South Georgia pintail

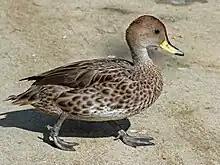

The duck is a distinctive small, mottled, predominantly brown pintail. It is smaller and stockier than the remaining mainland subspecies ("A. g. spinicauda"), with more uniform and darker plumage. It has a reddish crown, light brown cheeks and throat, dark grey underwings and a pointed tail. The back, breast and flanks are scalloped with buff; the underparts are buffy white, mottled with brown. The bill is yellow with a blue and black line on the culmen and tip, and the feet are greenish-grey. The downy chick is dark brown with yellowish buff markings.